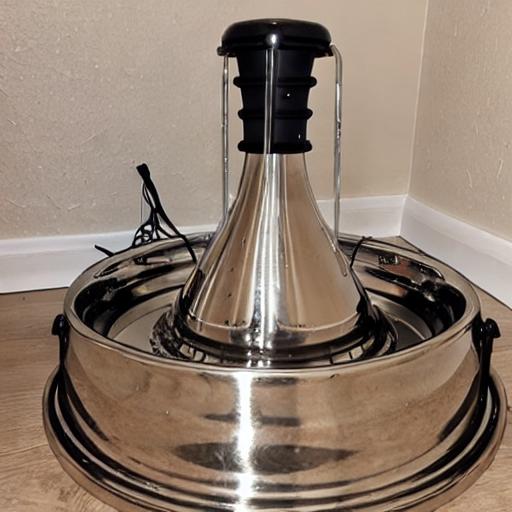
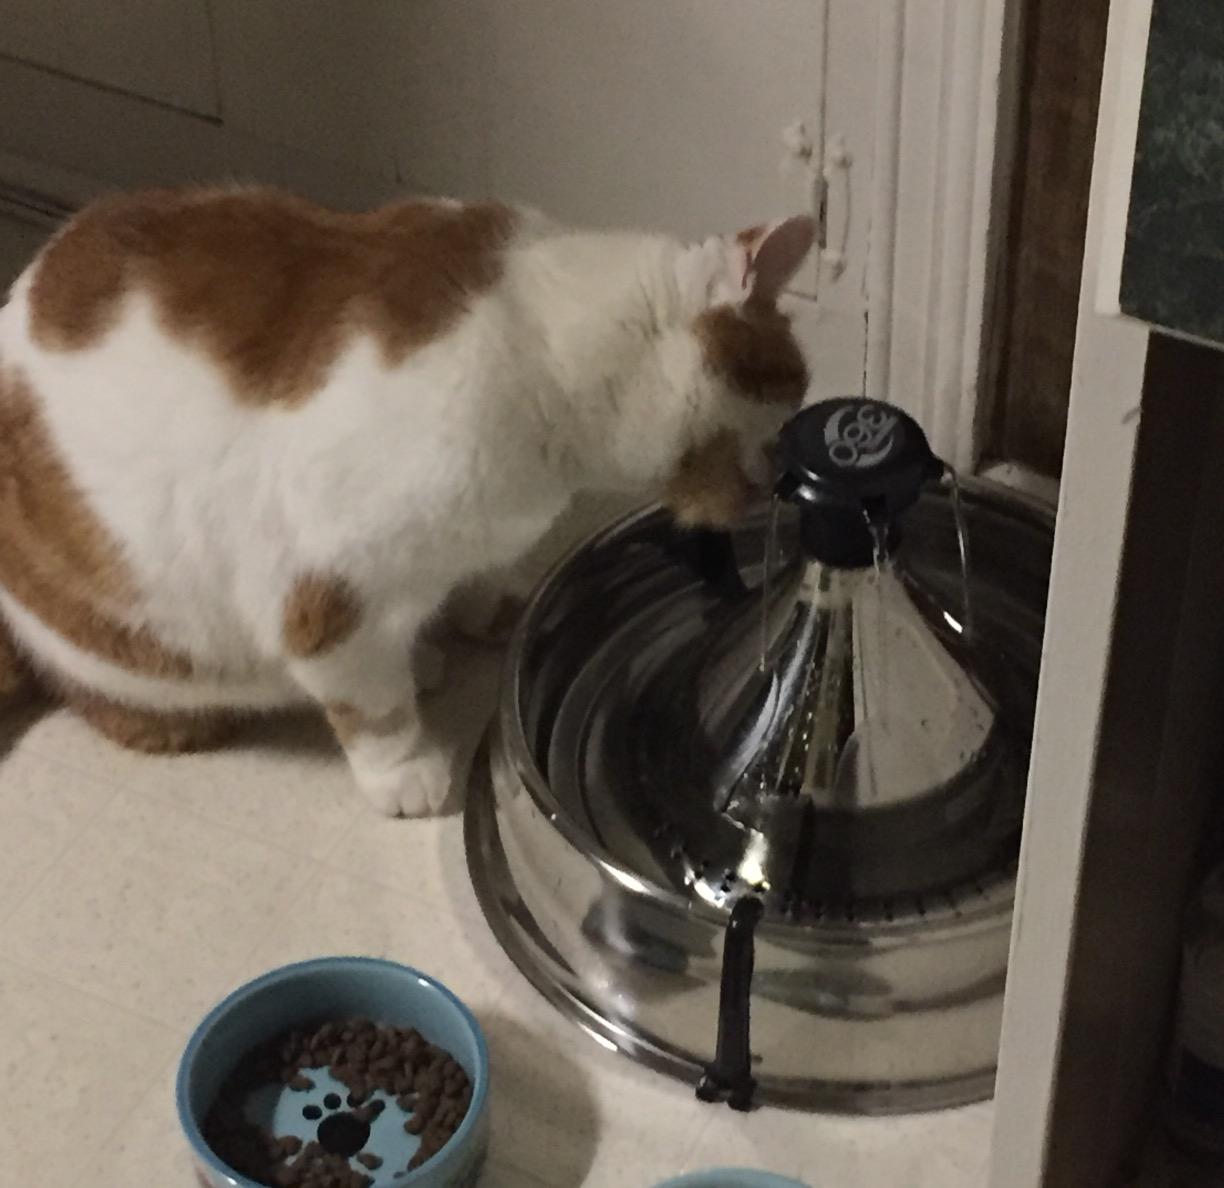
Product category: items_bowl
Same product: no